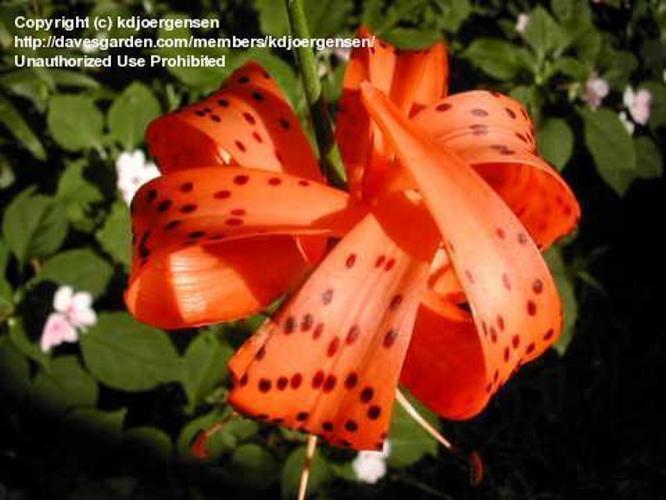
Flower: Tigerlily